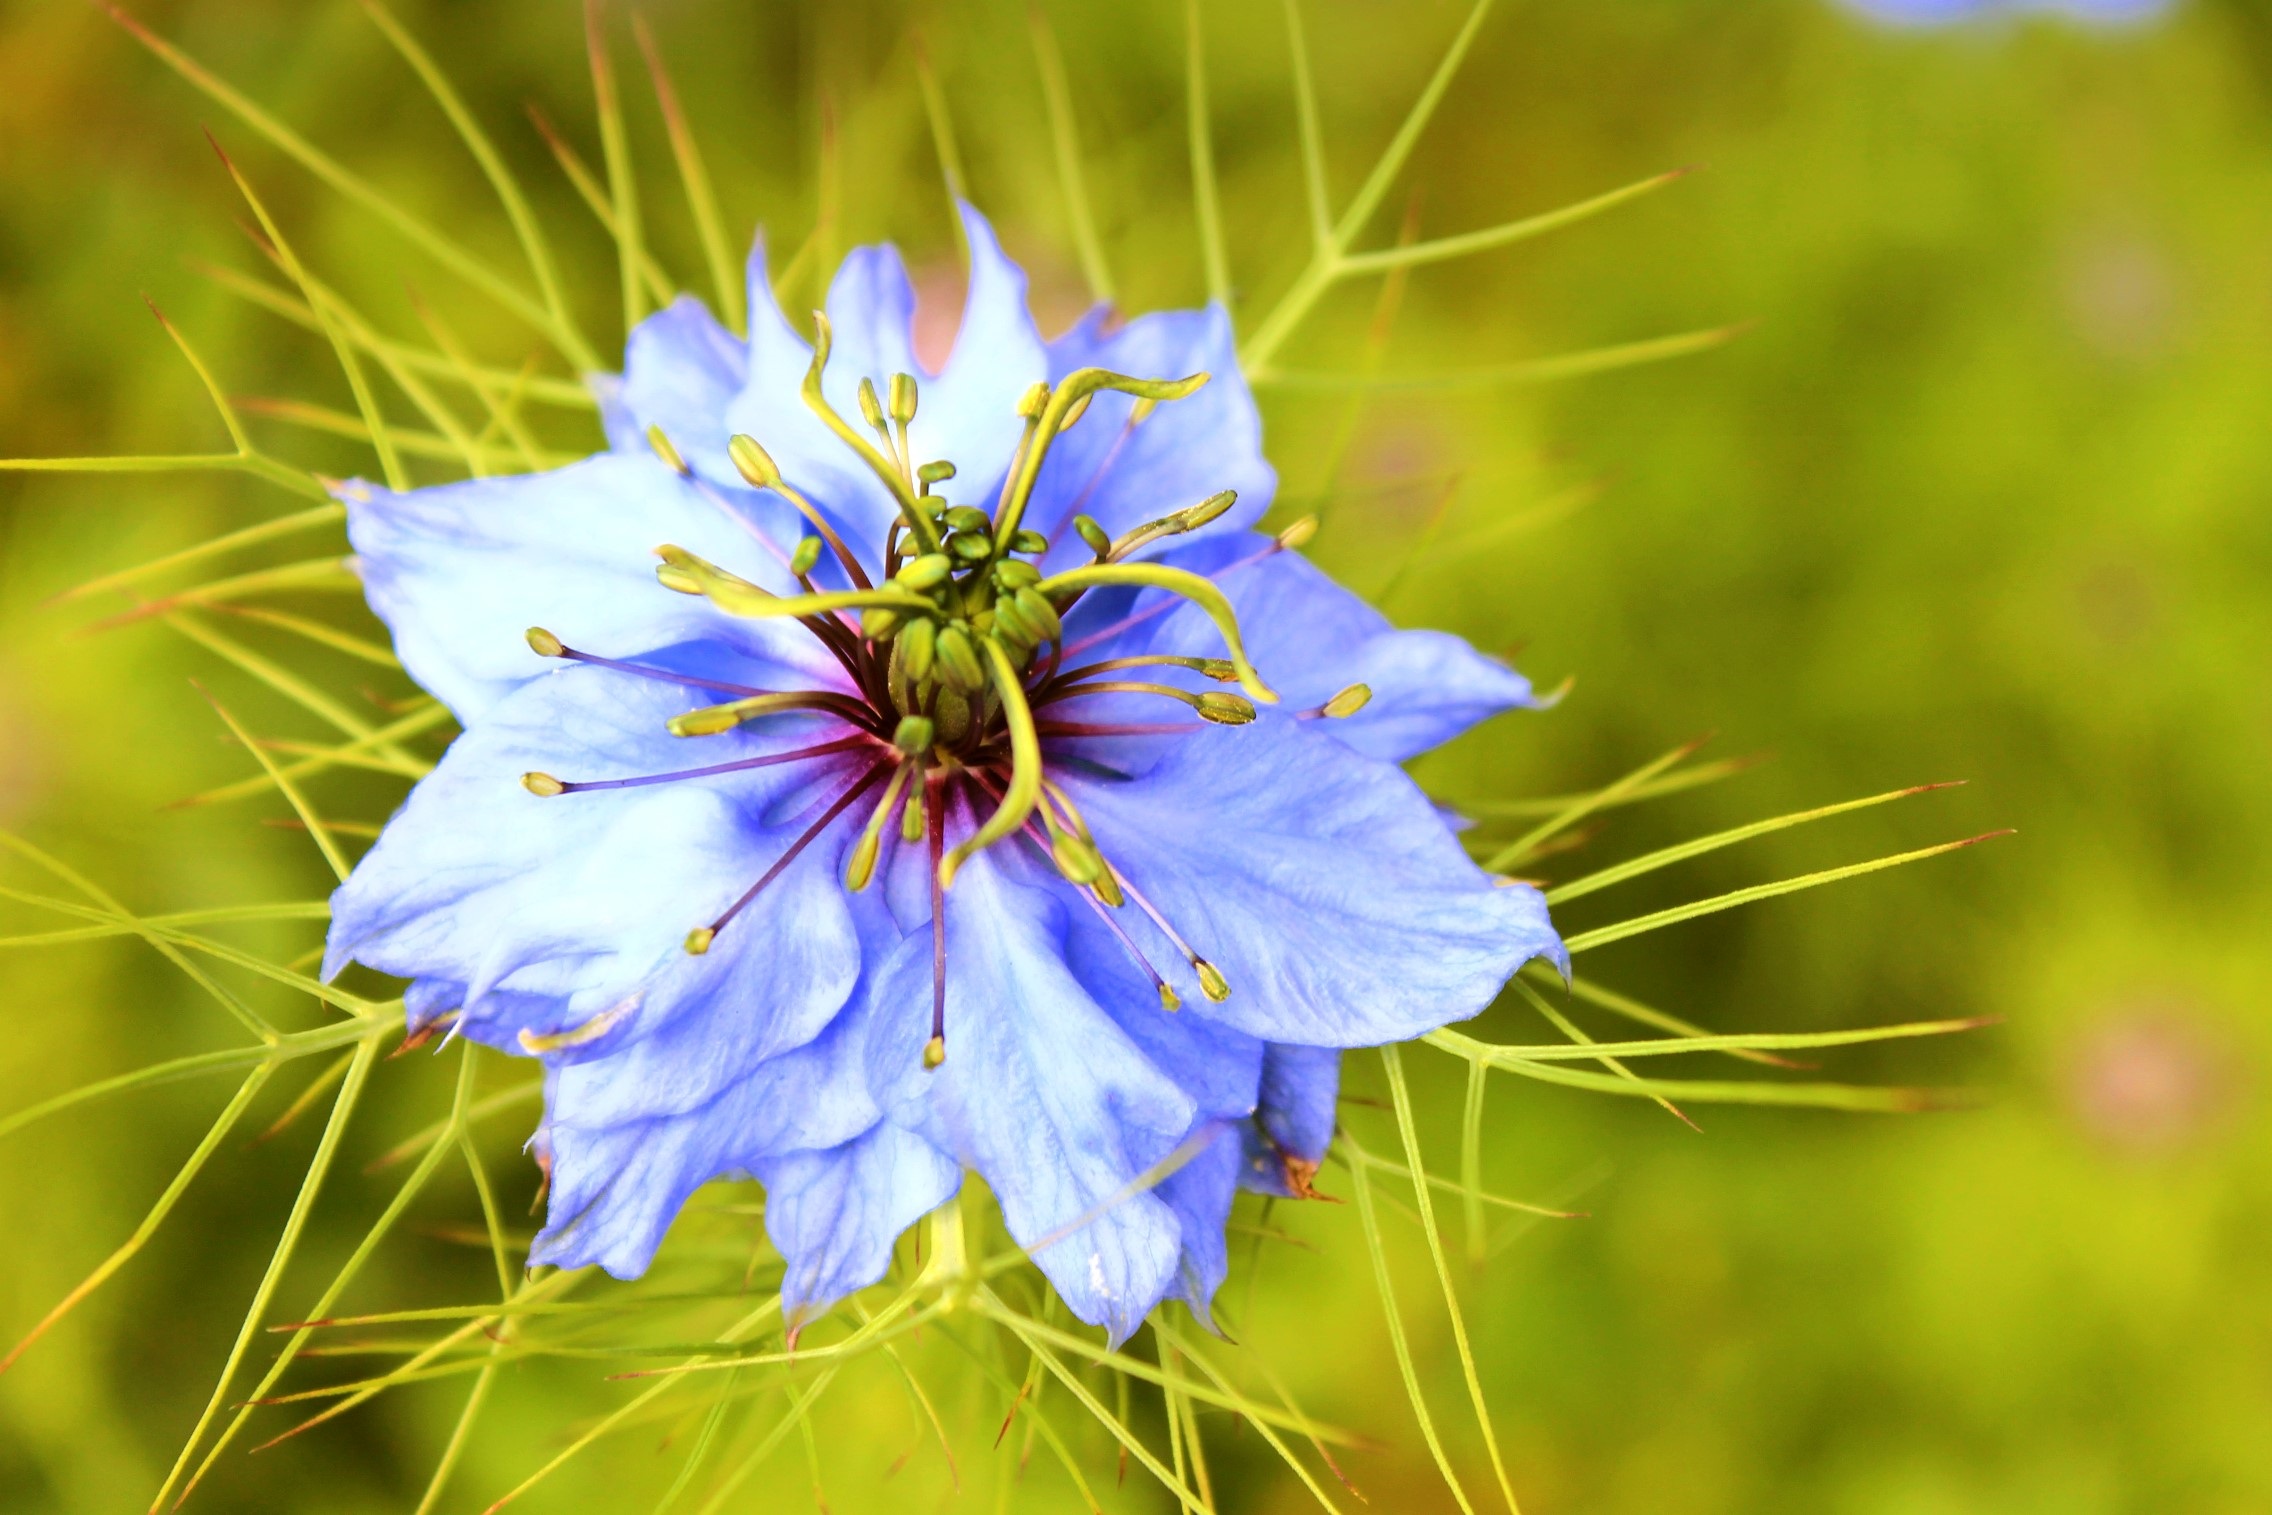
nature, blossom, plant, field, photography, meadow, flower, petal, food, produce, vegetable, macro, botany, blue, flora, wildflower, close up, macro photography, flowering plant, fennel flower, land plant